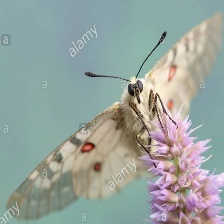
Species: CLODIUS PARNASSIAN